Ulladulla, New South Wales

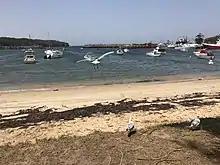
Ulladulla Harbour

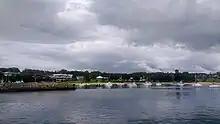
Small pleasure boats moored in Ulladulla Harbour

Ulladulla Harbour is a minor port administered by the Land & Property Management Authority.